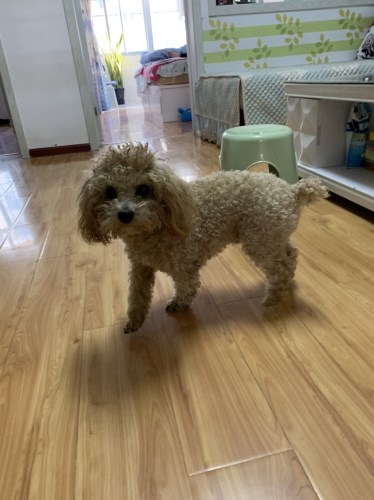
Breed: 7449-n000128-teddy